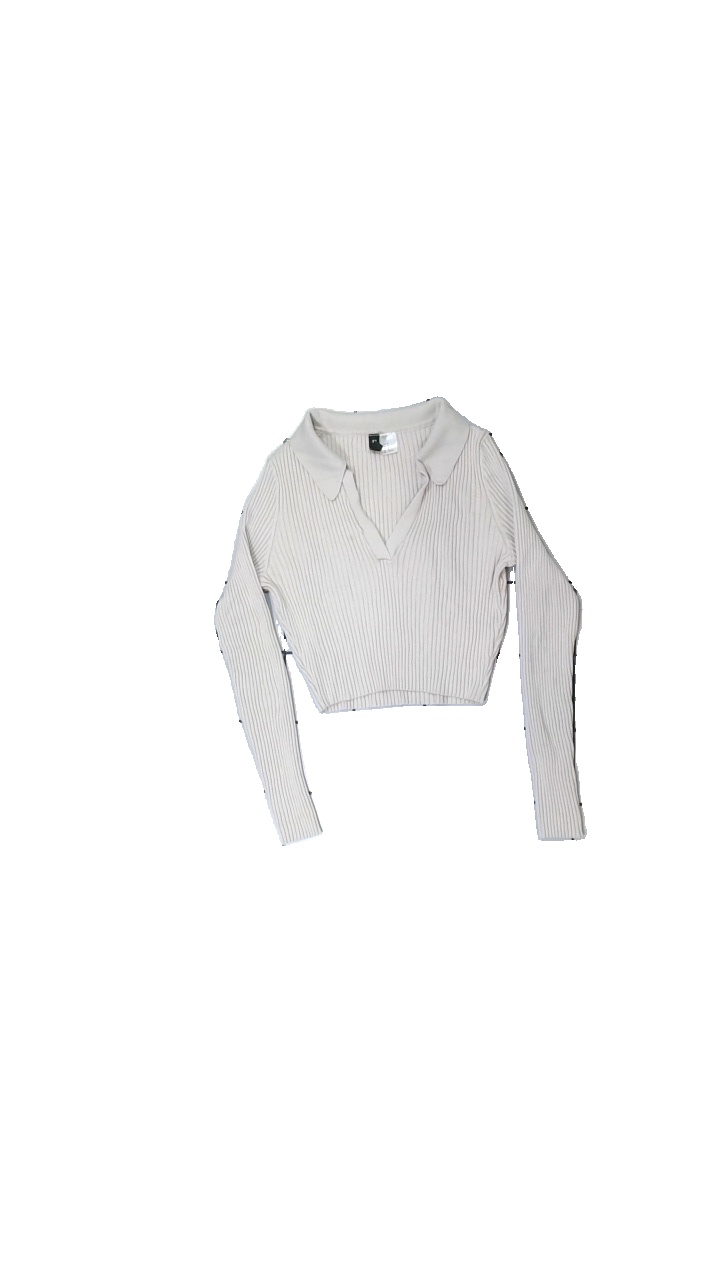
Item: Top (Ladies)
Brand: Divided (h&m)
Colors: Beige
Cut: Cropped, V-collar, Tight
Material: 52% cotton, 48% acrylic
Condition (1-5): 4
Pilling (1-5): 5
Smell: Minor
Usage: Reuse
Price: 100-150